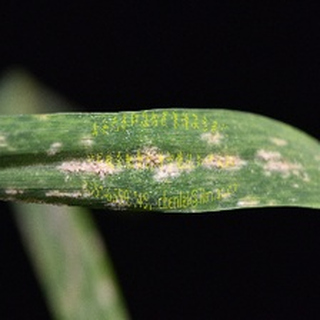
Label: wheat_mildew